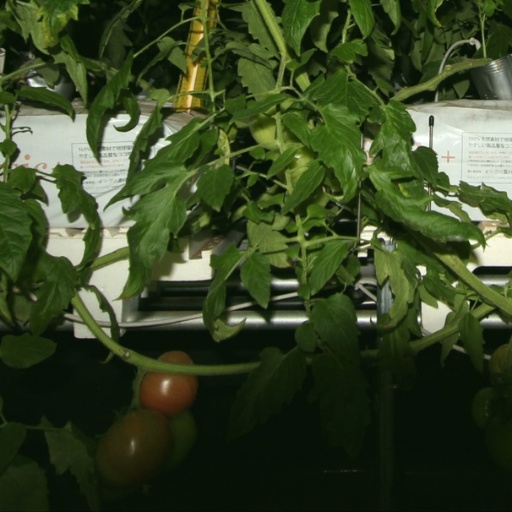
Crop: tomato